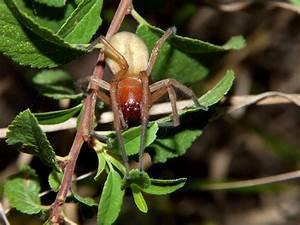
spider